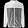
Label: Coat